The Lord of the Rings: The War of the Rohirrim

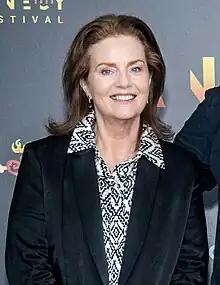
Producer and co-writer Philippa Boyens, returning from the previous "Lord of the Rings" films, at the Annecy Film Festival in June 2023

Additionally, the film's voice cast includes Yazdan Qafouri and Benjamin Wainwright as Helm's sons Hama and Haleth, respectively; Shaun Dooley as Wulf's father Freca, a Dunlending lord with Rohirric blood who attempts to claim the throne; Michael Wildman as General Targg; Jude Akuwudike as Lord Thorne; Bilal Hasna as Lief; and Janine Duvitski as Old Pennicruik. An archival recording of Christopher Lee was used for the voice of Saruman. Billy Boyd and Dominic Monaghan, who respectively played Pippin Took and Merry Brandybuck in the "Lord of the Rings" film trilogy, provided the voices for the Orcs Shank and Wrot.